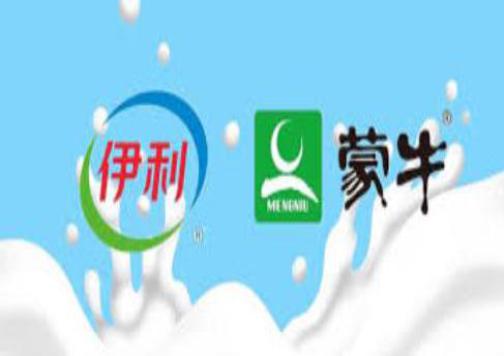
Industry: Food